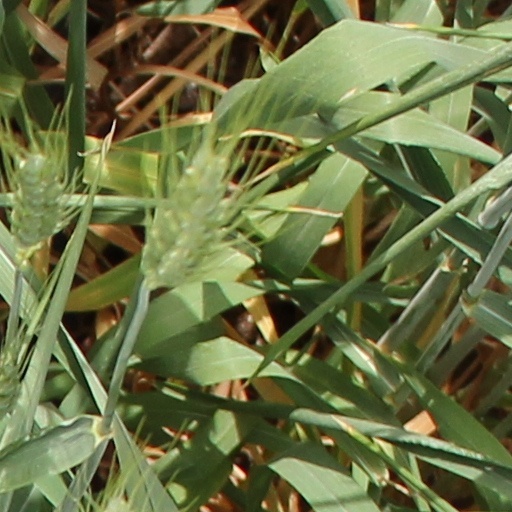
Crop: wheat